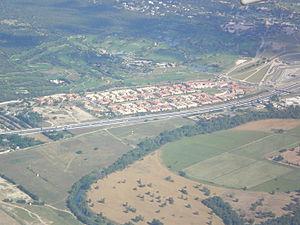
San Sebastián de los Reyes est une commune espagnole de la Communauté de Madrid située à 18 kilomètres au nord de la capitale espagnole, Madrid. La superficie de la commune est de 59,62 km² et elle comptait au 1ᵉʳ janvier 2014, 83 329 habitants. La ville est connue communément sous le nom de "Sanse", et elle est surnommée "La petite Pampelune" en raison de ses encierros.